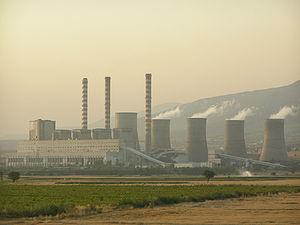
Le secteur de l'énergie en Grèce est largement dominé par les combustibles fossiles qui couvrent 84,6 % de la consommation intérieure d'énergie primaire en 2018, le reste provenant des importations d'électricité et des énergies renouvelables : 13 %, dont 5,7 % de biomasse et déchets, 5,1 % d'éolien et solaire, 2,2 % d'hydroélectricité.